Don Carson (wrestler)

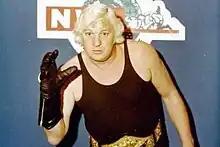
Don Carson with his glove, "Peanut Butter"

Donald Edward Gaston, better known as Don Carson (November 20, 1934 – March 16, 2013) was a professional wrestler and wrestling manager. Carson was known for his raspy voice and his loaded glove known as "Peanut Butter".